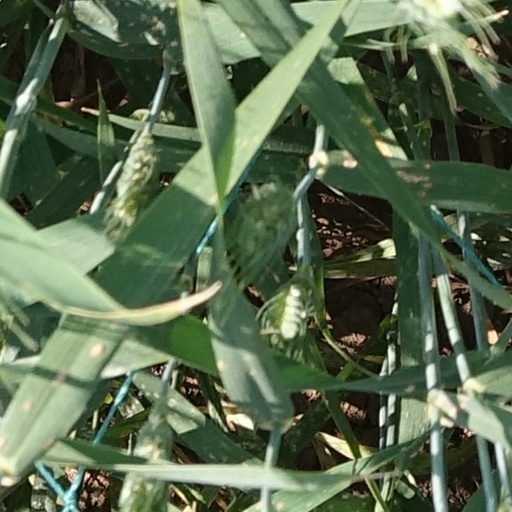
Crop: wheat